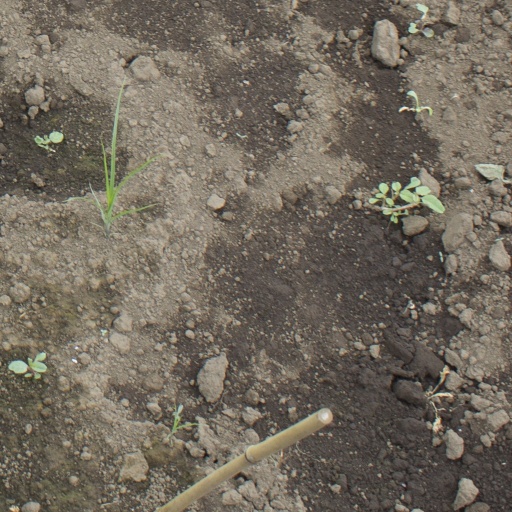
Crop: soybean